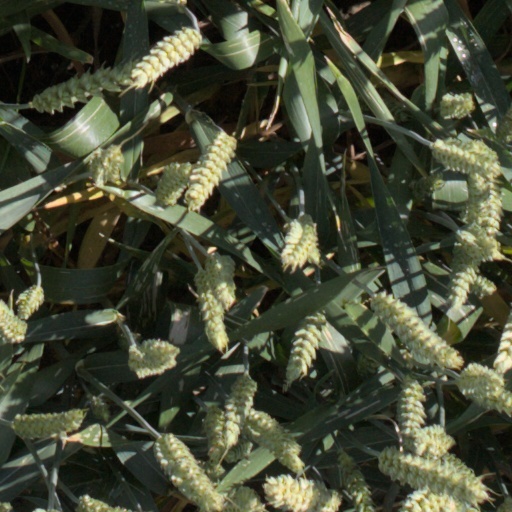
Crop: wheat